Leah Clark

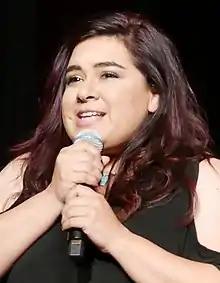
Clark at Nan Desu Kan 2017

Leah Clark is an American voice actress, ADR director and script writer. She has provided voices for Japanese anime series and video games. Some of her major roles include Mavis Vermillion in "Fairy Tail", Suzuka Asahina in "Suzuka", Saki Morimi in "Eden of the East", Kagura Tsuchimiya in "Ga-Rei: Zero", Eri Sawachika in "School Rumble", Mio Naganohara in "Nichijou", Blair in "Soul Eater", Minami Shimada in "Baka and Test", Kobayashi in "Miss Kobayashi's Dragon Maid," Himiko Toga in "My Hero Academia", and Noah in "".